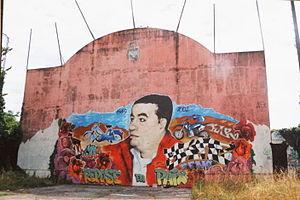
Fresque en bordure de la route nationale 113, près de Valence d'Agen (82), réalisée en mémoire à Jacques Maggiori
Jacques Maggiori est un vendeur réparateur de cyclomoteurs à Valence d'Agen des années 1980, à l'origine de nombreuses initiatives visant à défendre et populariser la pratique de la moto et du deux-roues motorisé, notamment dans le cadre d'activités de loisirs. Il a terminé sa vie comme adjoint au maire de Valence-d'Agen.